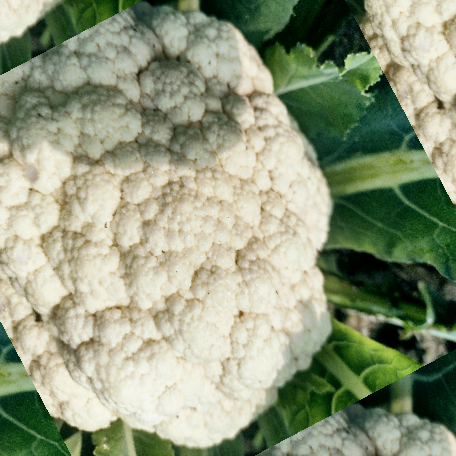
Label: Disease Free